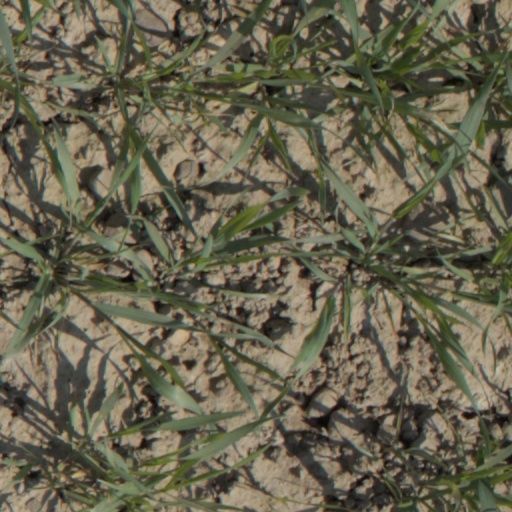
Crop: wheat